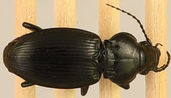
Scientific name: Cyclotrachelus torvus
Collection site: Northern Great Plains Research Laboratory NEON (NOGP), plot NOGP_007